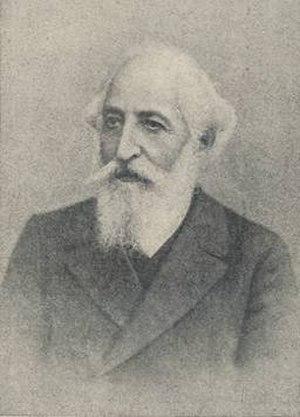
Le rabbin Isaac Rülf est un professeur, journaliste et philosophe juif. Il est principalement connu pour son travail humanitaire et comme un des pionniers du sionisme.